Echmiadzin Gospels

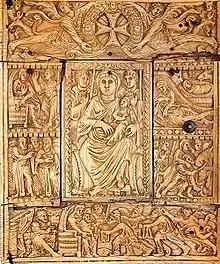
Carved ivory binding, front cover in five sections of Echmiadzin Gospel, Virgin and Child with scenes from her life, 6th century

The Echmiadzin Gospels (Yerevan, Matenadaran, MS. 2374, formerly Etchmiadzin Ms. 229) is a 10th-century Armenian Gospel Book produced in 989 at the Monastery of Bgheno-Noravank in Syunik. Up to the 10th century, eight dated Armenian Gospel manuscripts have survived: the Gospels of Queen Mlké (851-862) (Venice № 1144/86), the Lazarian Gospels (887) (Matenadaran № 6200), The Gospels of Ashot Sparapet (909) (Matenadaran № 6202), Dsurghut Gospels (974) (Georgia), the Sanasarian Gospels (985) (Matenadaran № 7735), Sk'antchelagorts Gospels (988) (Matenadaran № 8906), Ejmiadsin Gospels (989) (Matenadaran № 2374) and the Gospels of the Translators (966-996) (Walters Art Gallery).